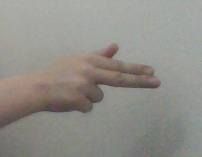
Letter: ghain